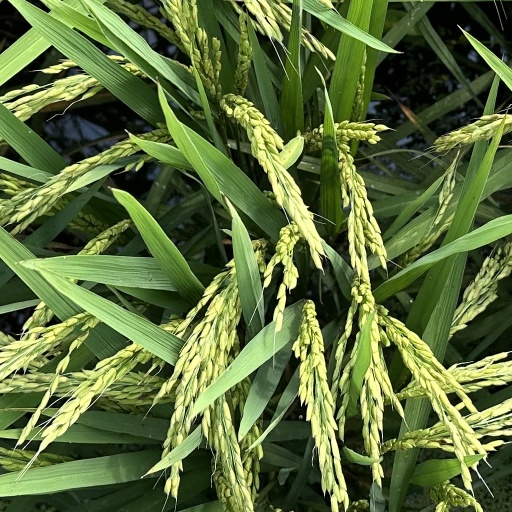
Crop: rice